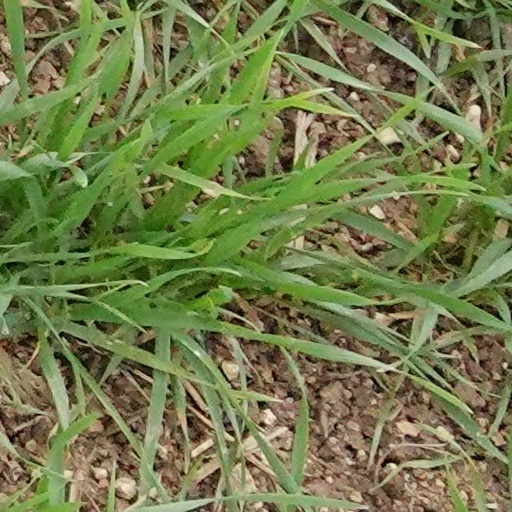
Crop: wheat